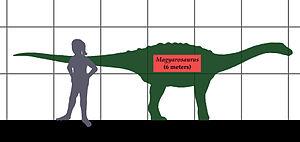
L'Île de Hațeg désigne une île de la mer Téthysienne alpine pendant le Crétacé supérieur, probablement entre les étages géologiques allant du Cénomanien au Maastrichtien. Les terrains qui la composaient se retrouvent autour de la ville actuelle d'Hateg, en Roumanie.
Magyarosaurus est un genre éteint de dinosaures sauropode, un titanosaure quadrupède et herbivore de la famille des titanosauridés. Ayant vécu dans une île de la mer Téthysienne, ce genre présente un nanisme insulaire : il est l'un des plus petits sauropodes connus. Il a vécu au Maastrichtien en Roumanie dans la région de Transylvanie, il y a environ entre 72,1 à 66,0 millions d'années.